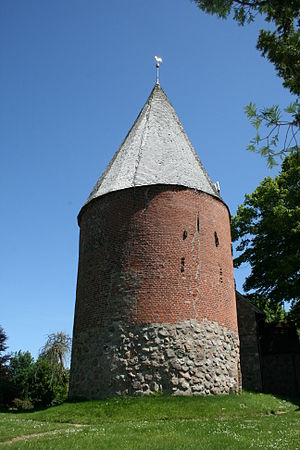
Kosel Kirke / Billeder
Kosel Kirke er en kirkebygning beliggende i landsbyen Kosel i landskabet Svans i det østlige Sydslesvig. Kirken er viet til Skt. Laurentius. Navngivningen står muligvis i sammenhæng med Laurentiusdagen, dagen hvor Erik Plovpenning blev myrdet på Slien.